Answer in natural language. How many GarbageBags are visible in the scene? Choose between the following options: 5, 4, 3, 1 or 1
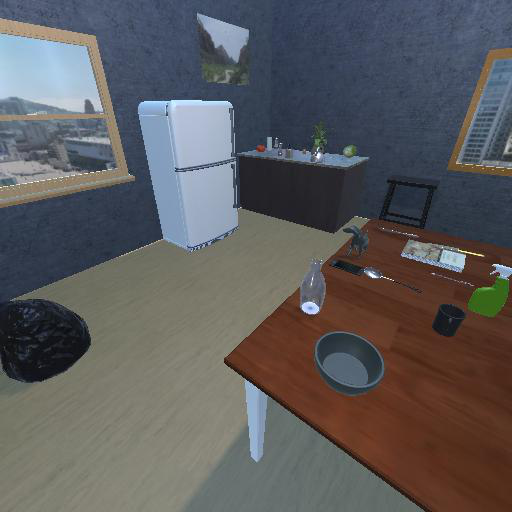
<answer>1</answer>